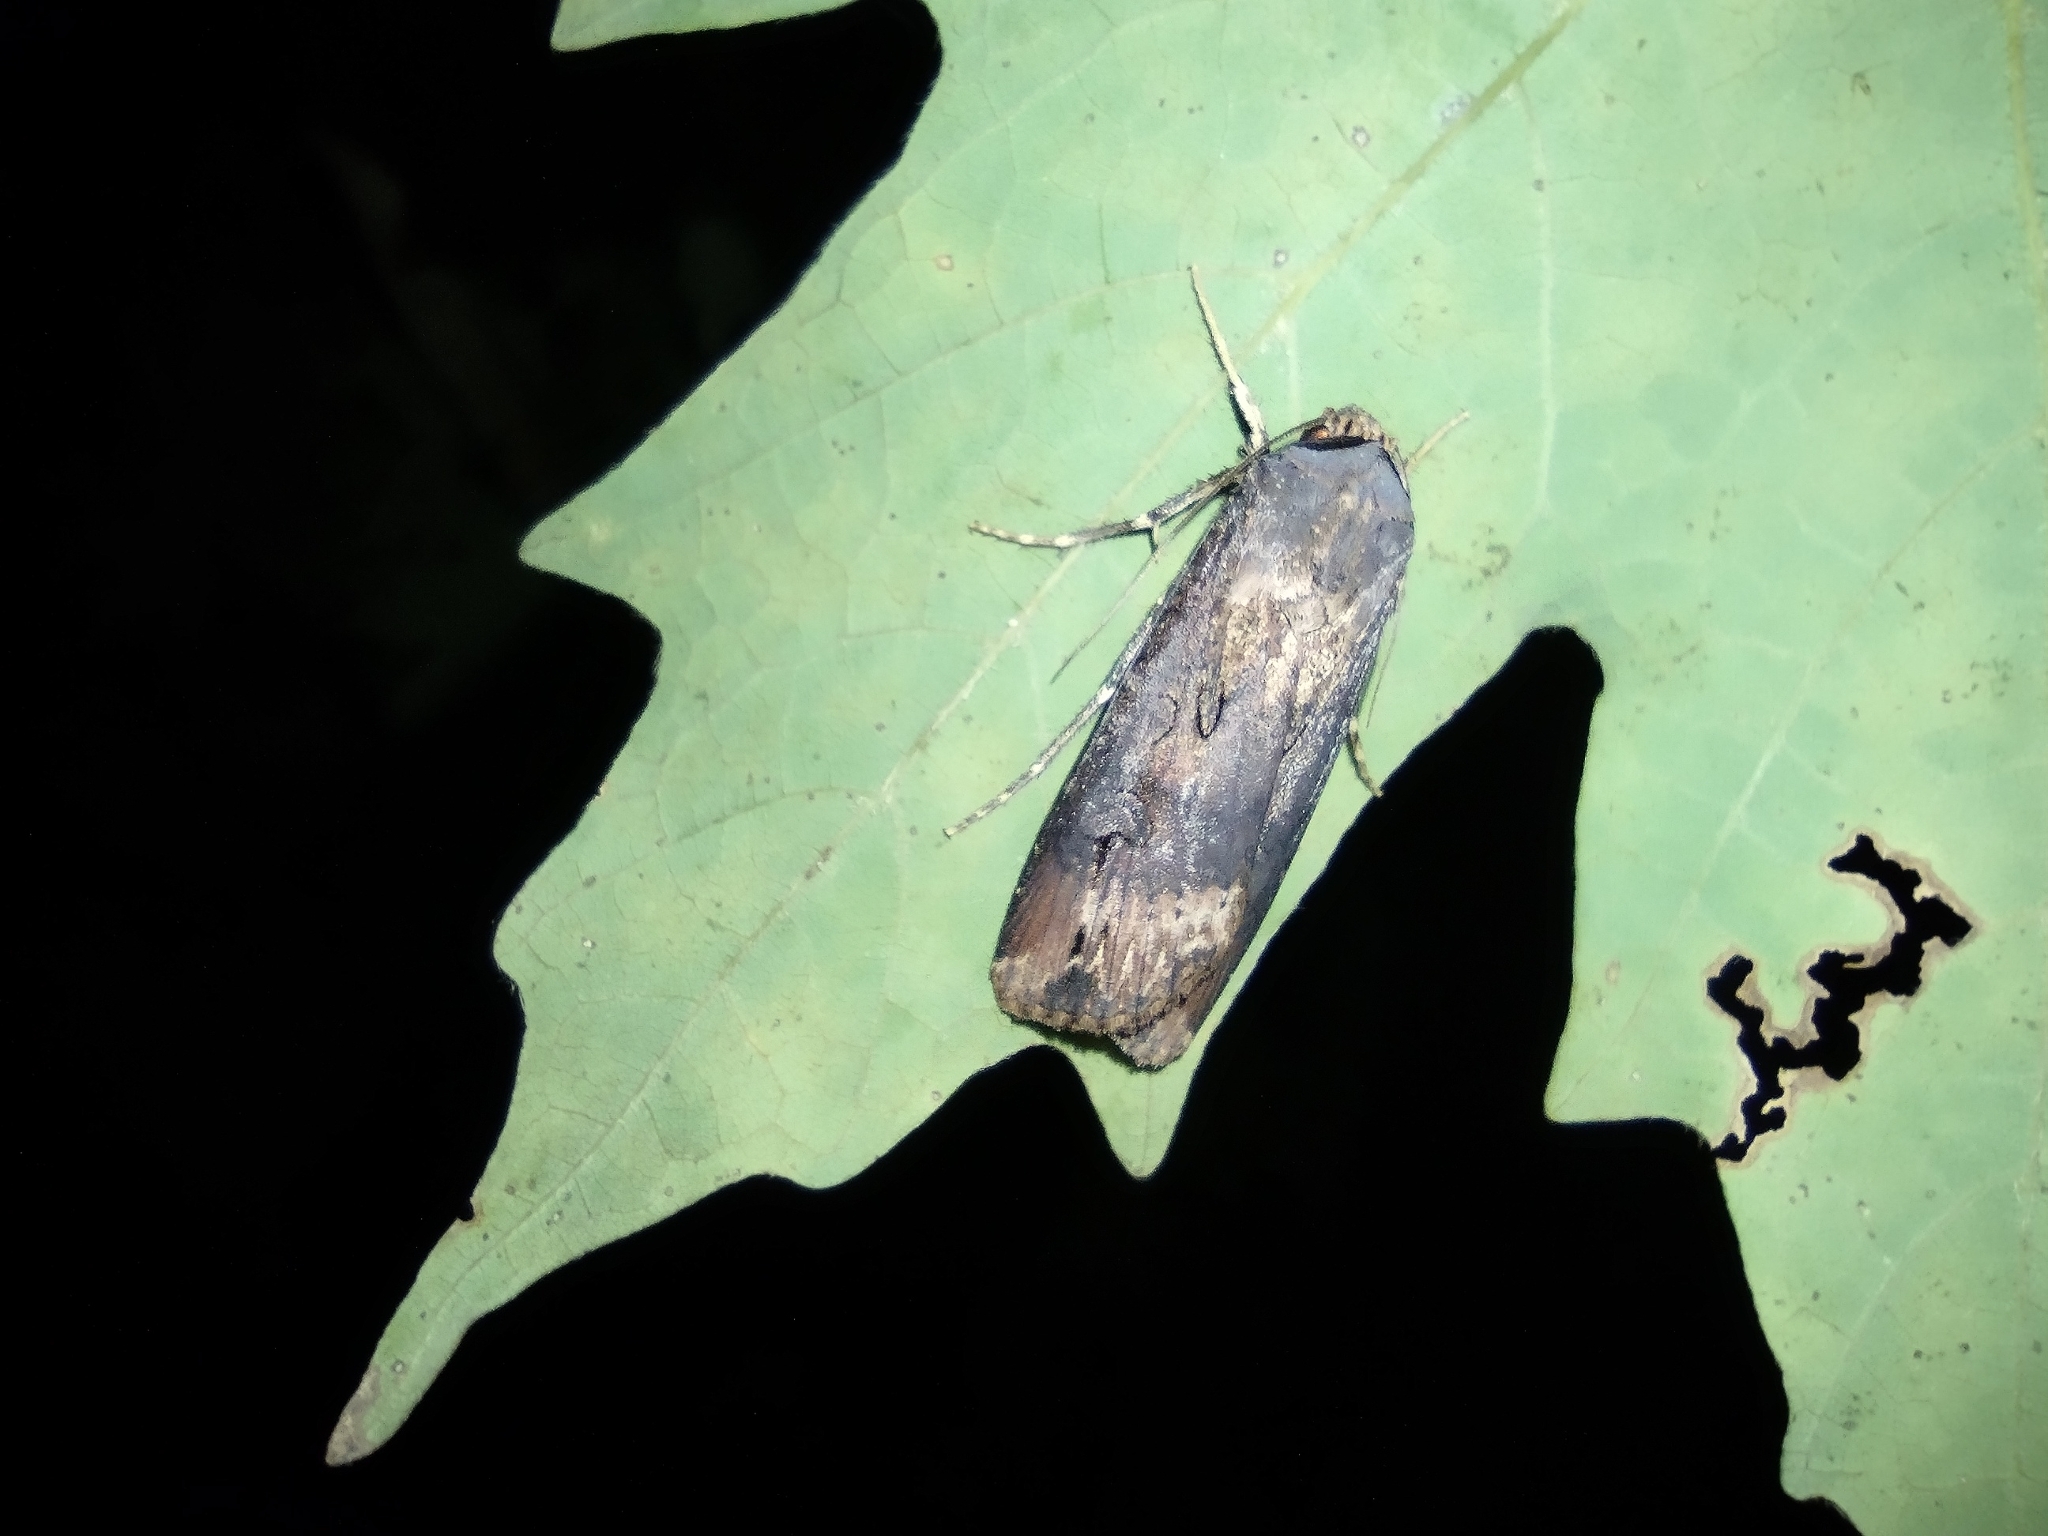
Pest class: cutworms